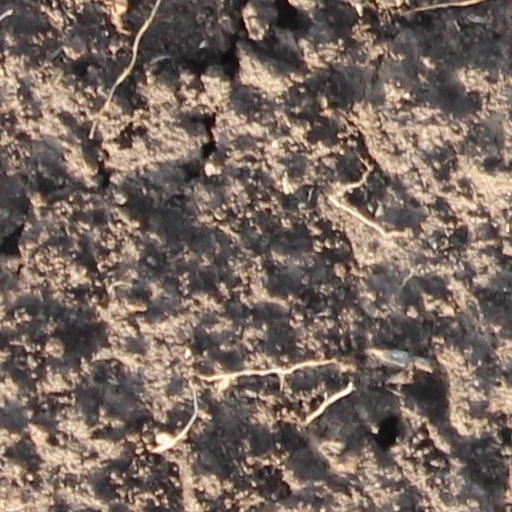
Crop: wheat